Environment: real
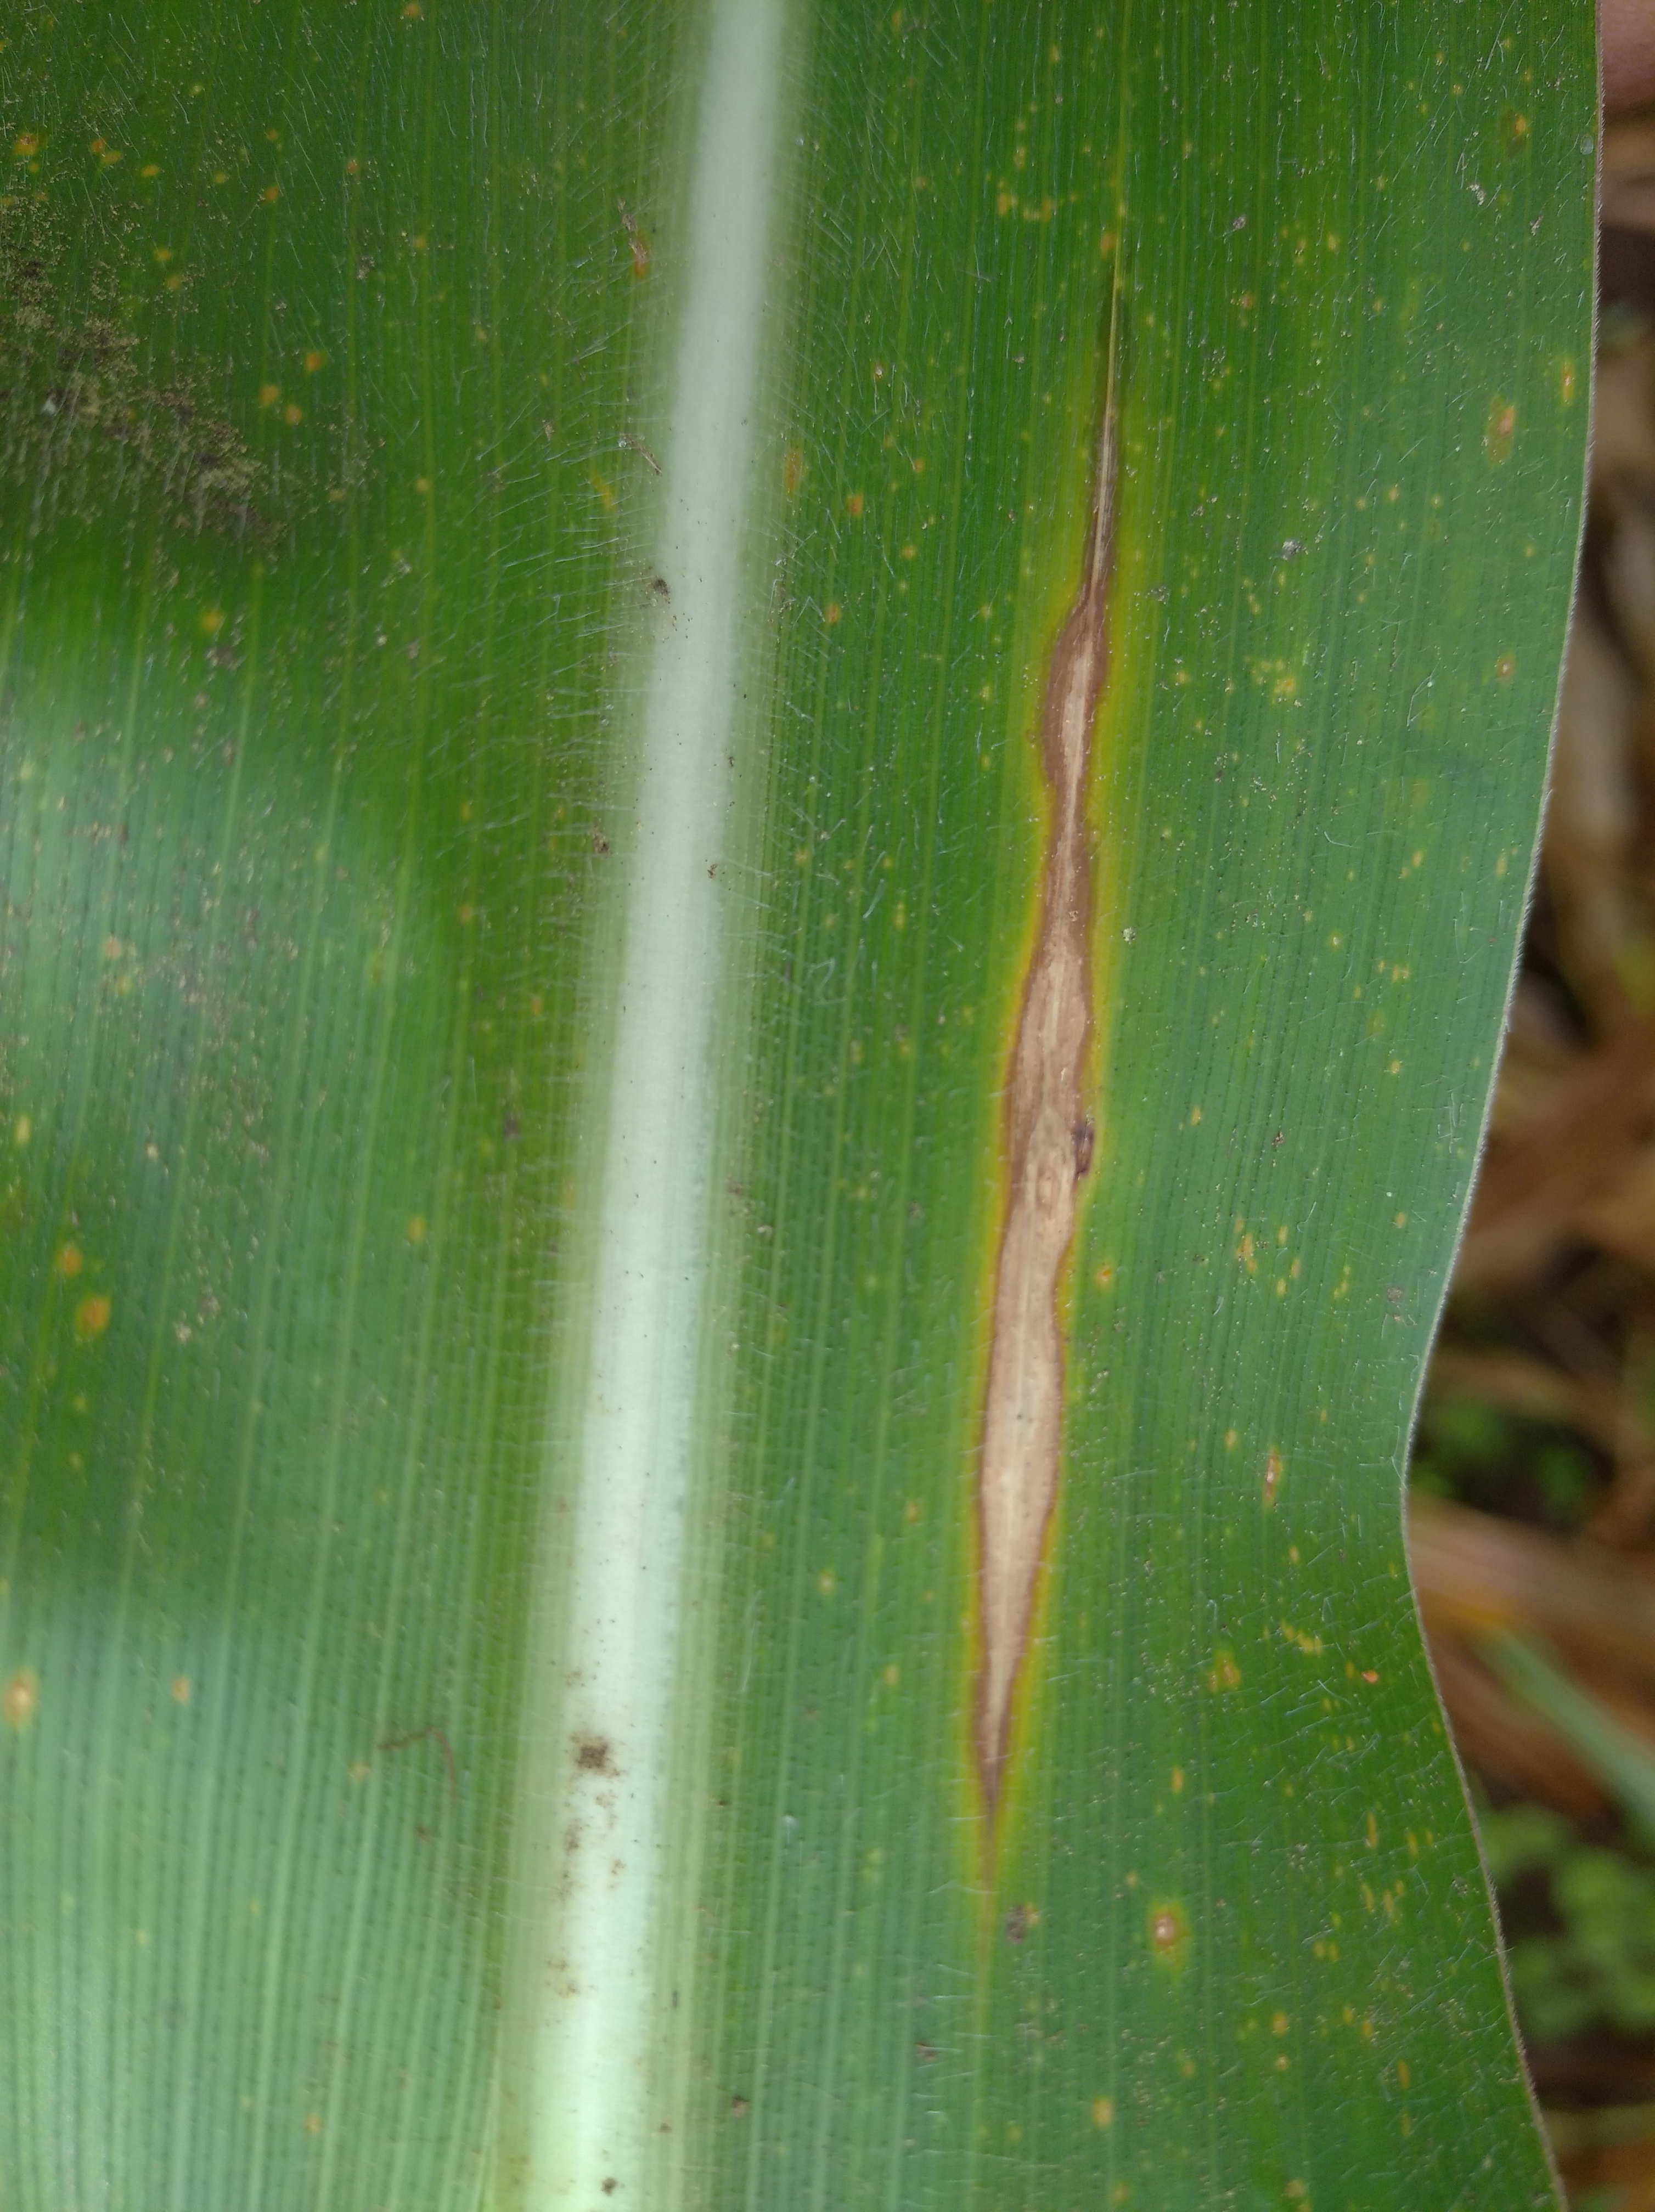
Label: northern_corn_leaf_blight